Lesser yellowlegs

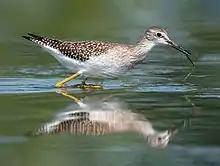
Lesser yellowlegs foraging in Queens, New York

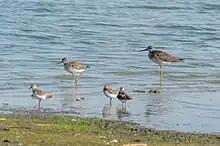
Lesser yellowlegs (left) are smaller, with a proportionally shorter bill than greater yellowlegs (right). Semipalmated sandpipers in the foreground.

This species is similar in appearance to the larger greater yellowlegs, although it is more closely related to the much larger willet; the fine, clear, and dense pattern of the neck shown in breeding plumage indicates these species' actual relationships.